Alexander Macomb House

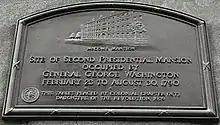
1939 DAR plaque

In 1821, the Macomb House was converted into a luxury hotel. The hotel was expanded northward into the adjoining houses, and their facades were altered to give a unified appearance.